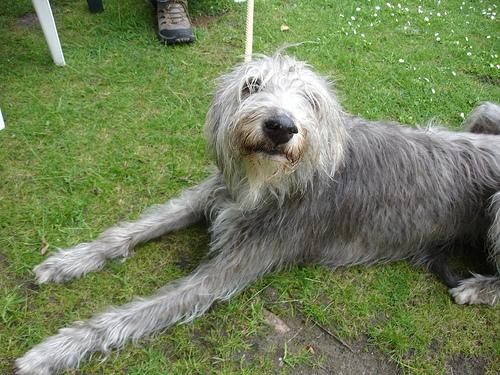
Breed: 224-n000056-Scottish_deerhound